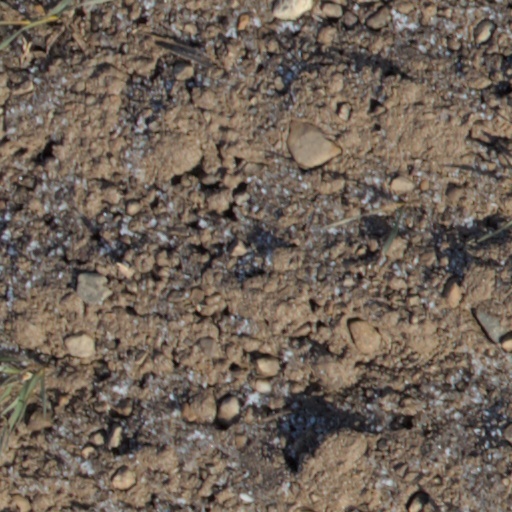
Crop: wheat